Lethe

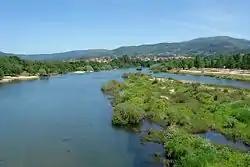
Lima Bridge on Lima River in Ponte de Lima, Portugal

According to Strabo, the Lima river, located between modern-day Norte Region, Portugal, and Galicia, Spain was also known as the River of Lethe in antiquity. The river got this name after an expedition made by a group of Celts and the Turduli during which they got into a disagreement and the Celts lost their chieftain (leader) causing them to scatter and settle in place. The river was also said to have the same properties of memory loss as the legendary Lethe River. In 138 BCE, the Roman general Decimus Junius Brutus Callaicus sought to dispose of the myth, as it impeded his military campaigns in the area. He was said to have personally crossed the Lima, and then called his soldiers from the other side, one by one, by name. The soldiers, astonished that their general remembered their names, crossed the river as well without fear. This act proved that the Lima was not as dangerous as the local myths described.